Designated driver

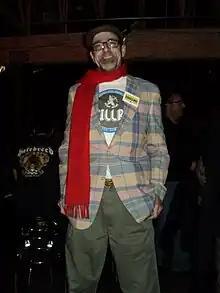
A designated driver on New Year's Eve 2011, United States; the yellow DD badge is courtesy of State Farm Insurance.

The terms "designated driver" and "designated driving" (commonly known as DD) refer to the selection of a person who remains sober as the responsible driver of a vehicle whilst others have been allowed to drink alcoholic beverages.